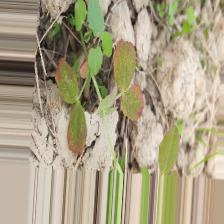
Label: Lentil Rust